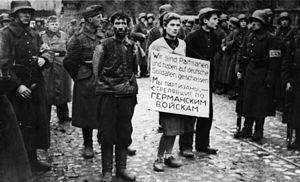
Résistante russe juive, pendue par les allemands le 26 octobre 1941. Photographie prise par un photographe lithuanien collaborateur des Nazis. Non identifié à ce jour.
Masha Brouskina, née en 1924, est, pendant la Seconde Guerre mondiale, une résistante soviétique biélorusse d'origine juive, pendue à l'âge de 17 ans, le 26 octobre 1941.